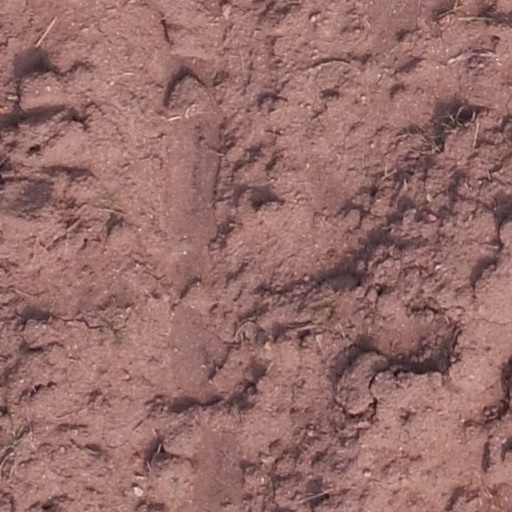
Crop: maize; corn